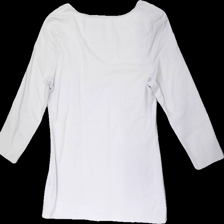
View: back
Type: Top
Category: Ladies
Brand: Not in the list
Brand text on label: åhlens
Colors: Pink
Material: 100% cotton
Cut: Regular
Size: 40
Season: All
Damage location: bottom center
Damage 2 location: bottom center
Damage 3 location: middle left
Price range: <50
Recommended usage: Reuse
Description: ljusrosa långärmad tröja